List of Liberty ships (L)

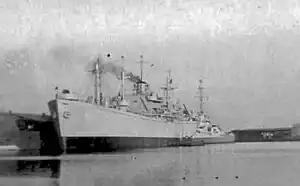
USS "Luna"

was built by California Shipbuilding Corporation. Her keel was laid on 18 August 1943. She was launched as "Lorrin A. Thurston" on 10 September and delivered as "Samcalia" on 23 September. To the MoWT under Lend-Lease. Operated under the management of Furness, Withy & Co., London. Sold to her managers in 1947 and renamed "Pacific Liberty". Sold in 1954 to Febo Amedeo Bertorello Societá, Genoa and renamed "Phoebus". Sold in 1962 to Seatide Shipping Co., Lugano and renamed "Bayhorse". Re-registered to Liberia. Re-registered to Panama in 1966. Sold in 1970 to Compania di Navigazione Houston, Lugano and renamed "San Gabriel", remaining under the Panamanian flag. She was scrapped at Split in March 1970.